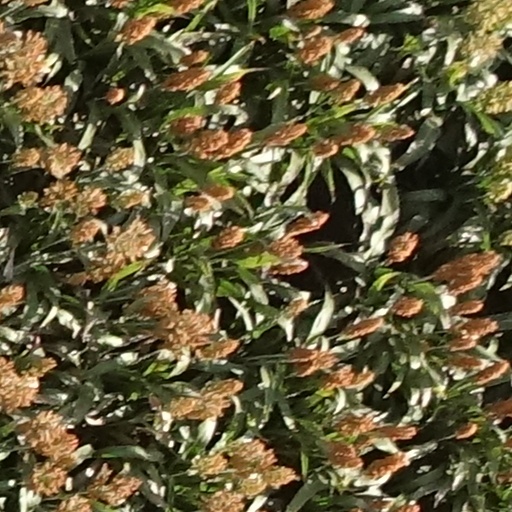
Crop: sorghum